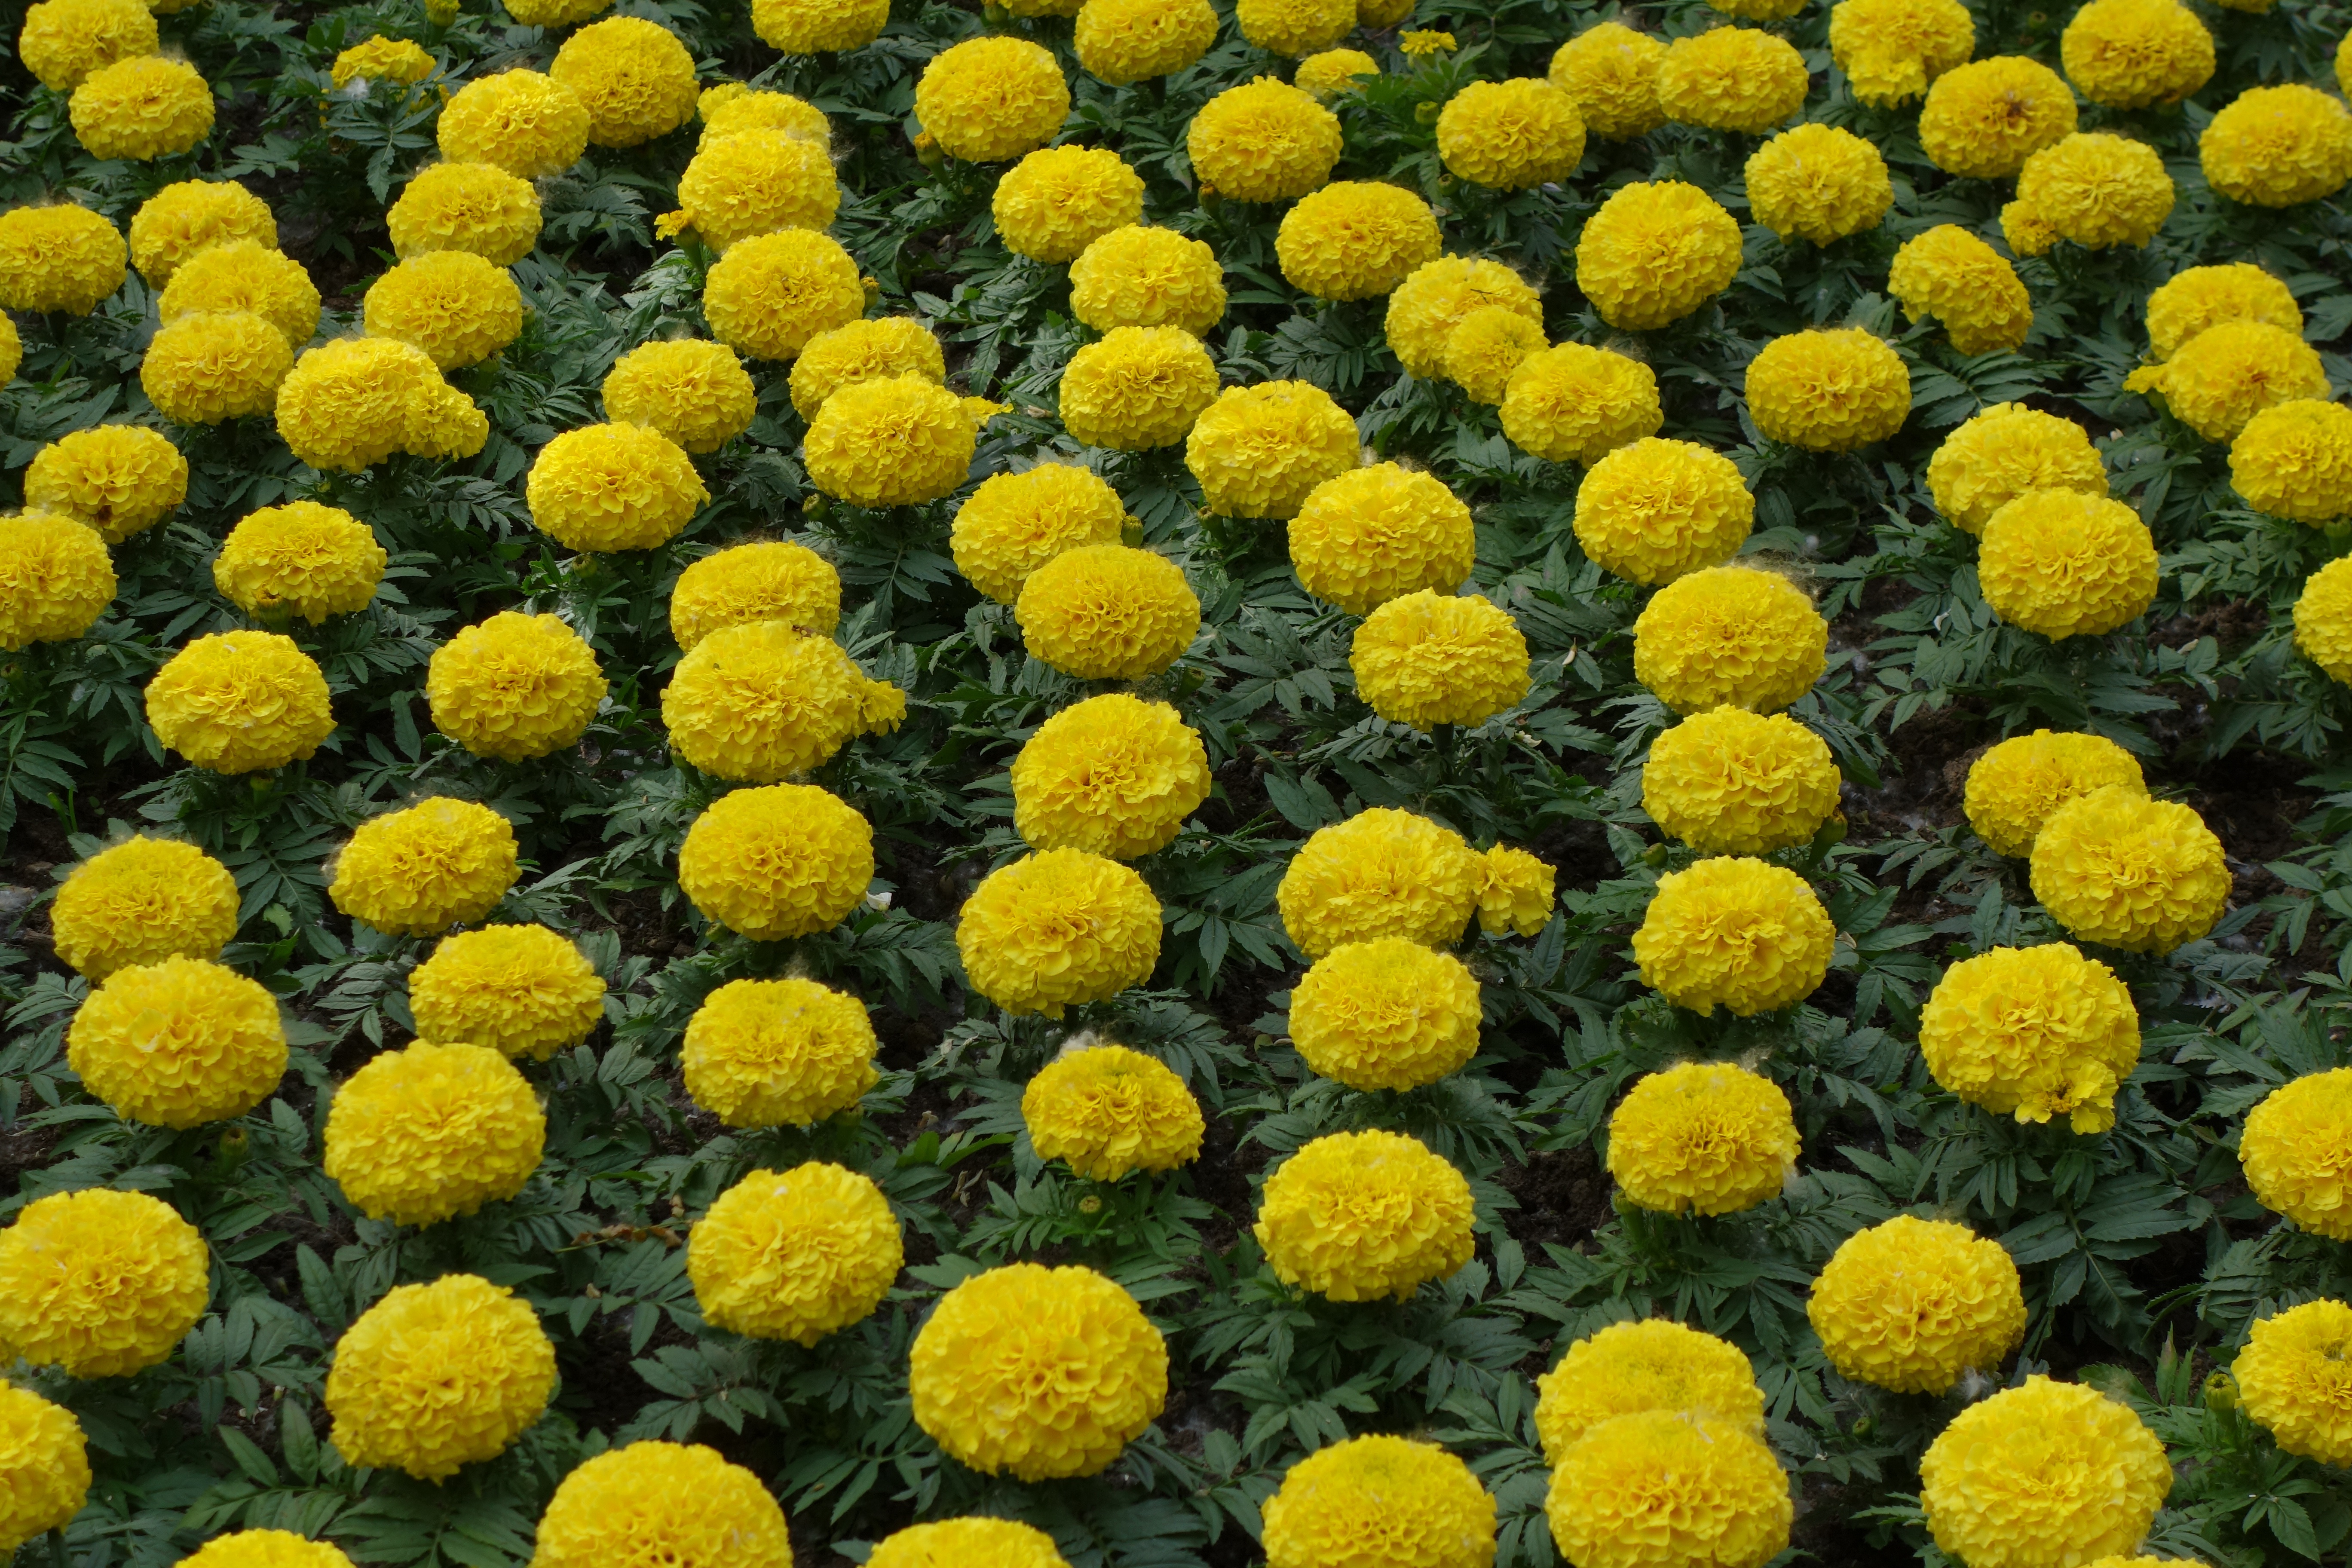
nature, plant, field, flower, decoration, park, yellow, flora, macro photography, tansy, flowering plant, daisy family, annual plant, common tansy, land plant, chrysanths, yellow tagetes, floral exhibition